Huftarøy

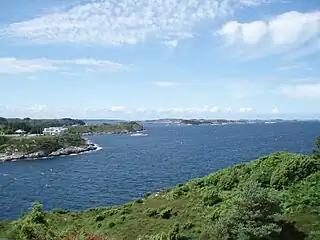
Bekkjarvik strait separates Huftarøy from Selbjørn

The island currently has no bridge or tunnel connections, however the planned Hordfast bridge-tunnel network may connect the island to the mainland. This project is currently in the planning stages and the Austevoll option is one of several possibilities.